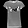
Label: T - shirt / top